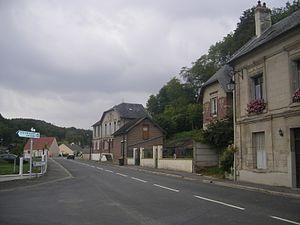
La route nationale 335, ou RN 335, était une route nationale française reliant avant les déclassements de 1972 Crépy-en-Valois à Blérancourt. Elle a été déclassée en RD 335 dans l'Oise et en RD 935 dans l'Aisne.